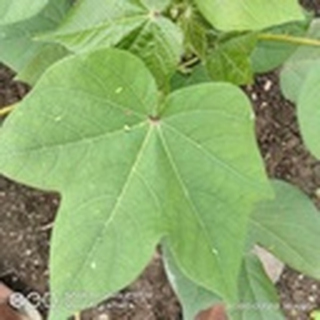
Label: healthy_cotton